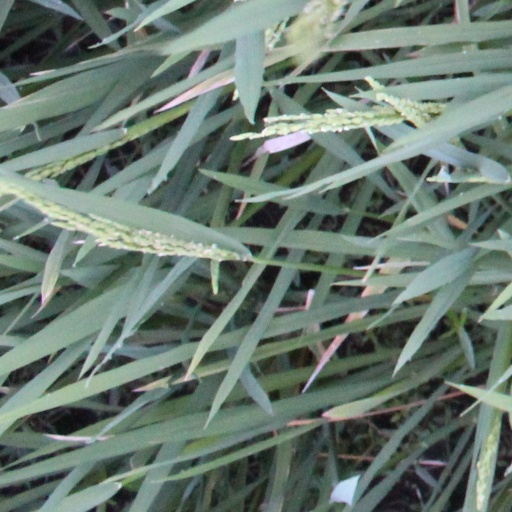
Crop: rice